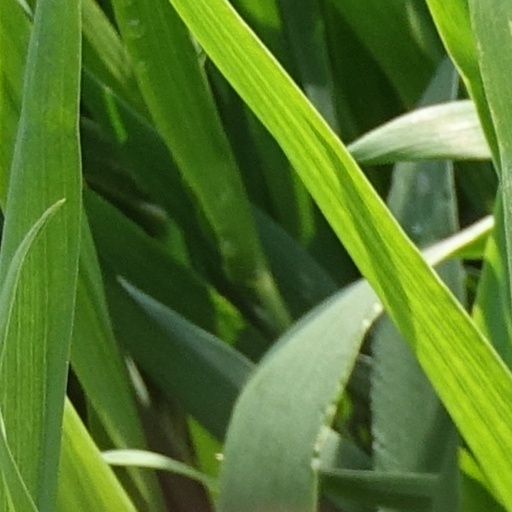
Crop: wheat